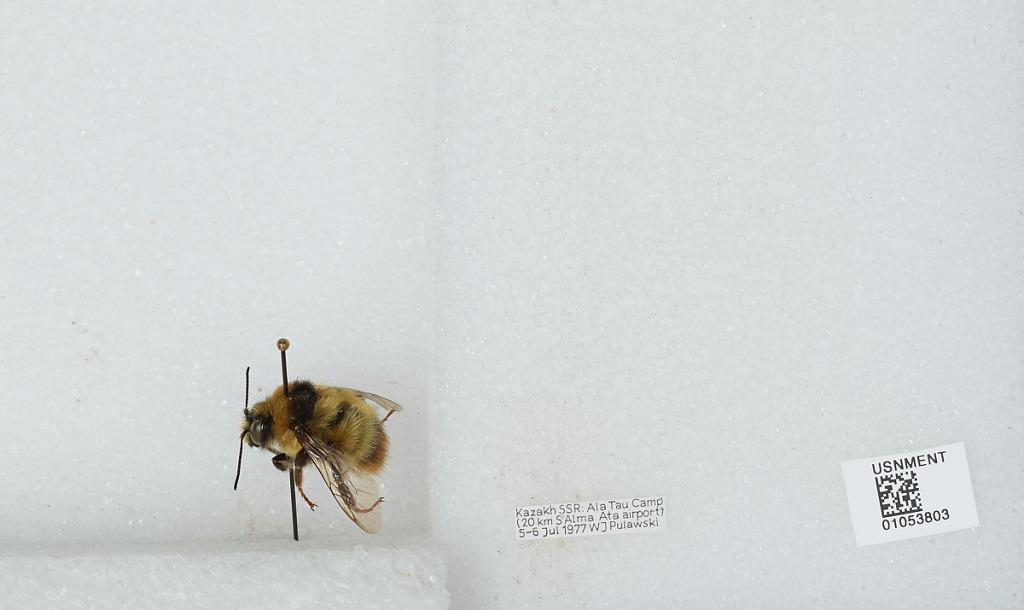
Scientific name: Bombus sp.
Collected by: W. Pulawski
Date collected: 1977-7-5
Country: Kazakhstan
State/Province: Almaty Qalasy
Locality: Ala Tau Camp (20 km South Alma Ata airport)